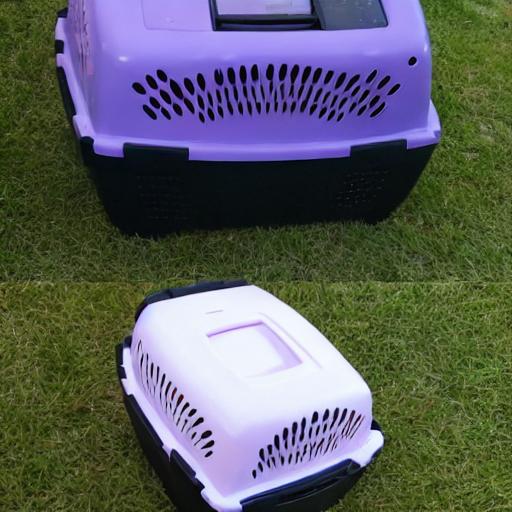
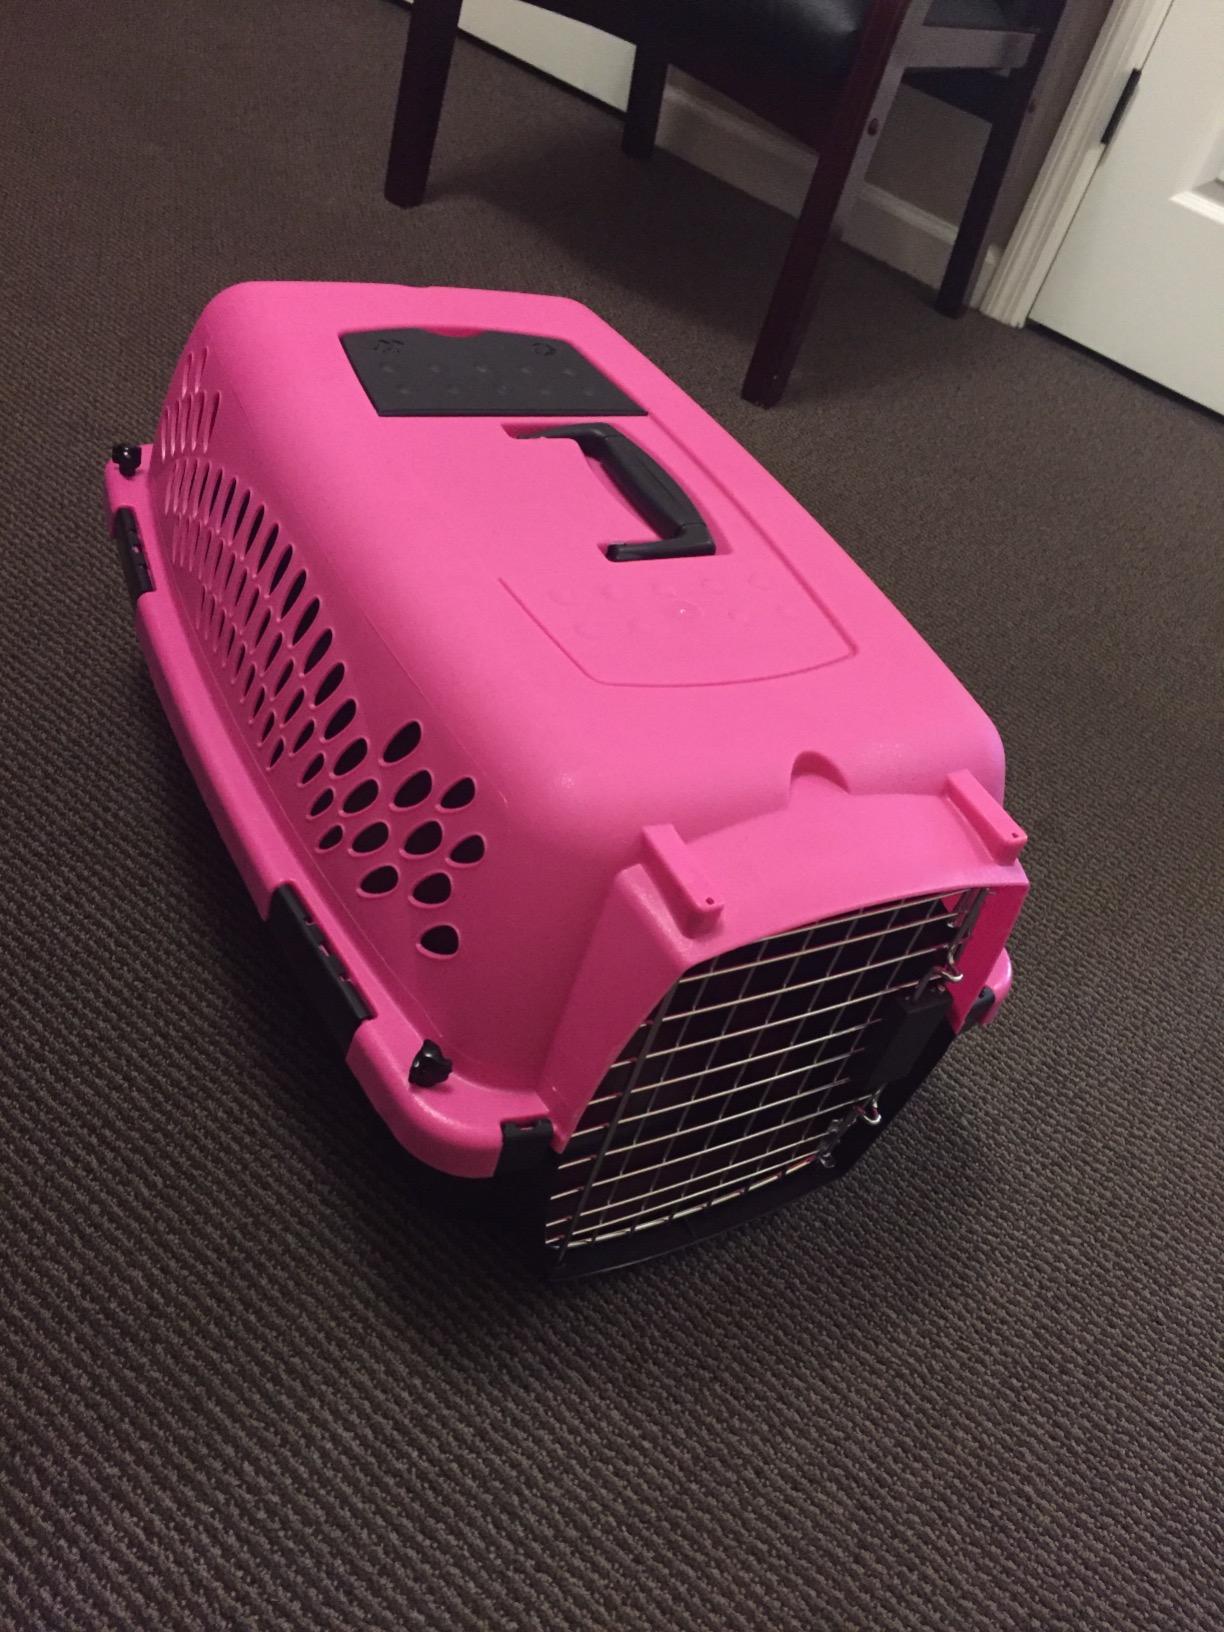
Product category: items_kennel
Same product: no